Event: Nepal Earthquake
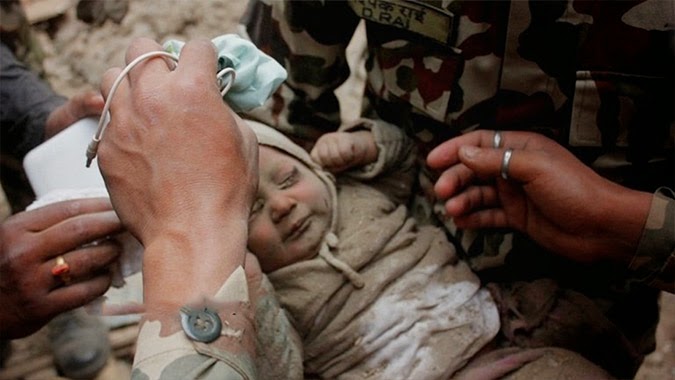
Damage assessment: damage